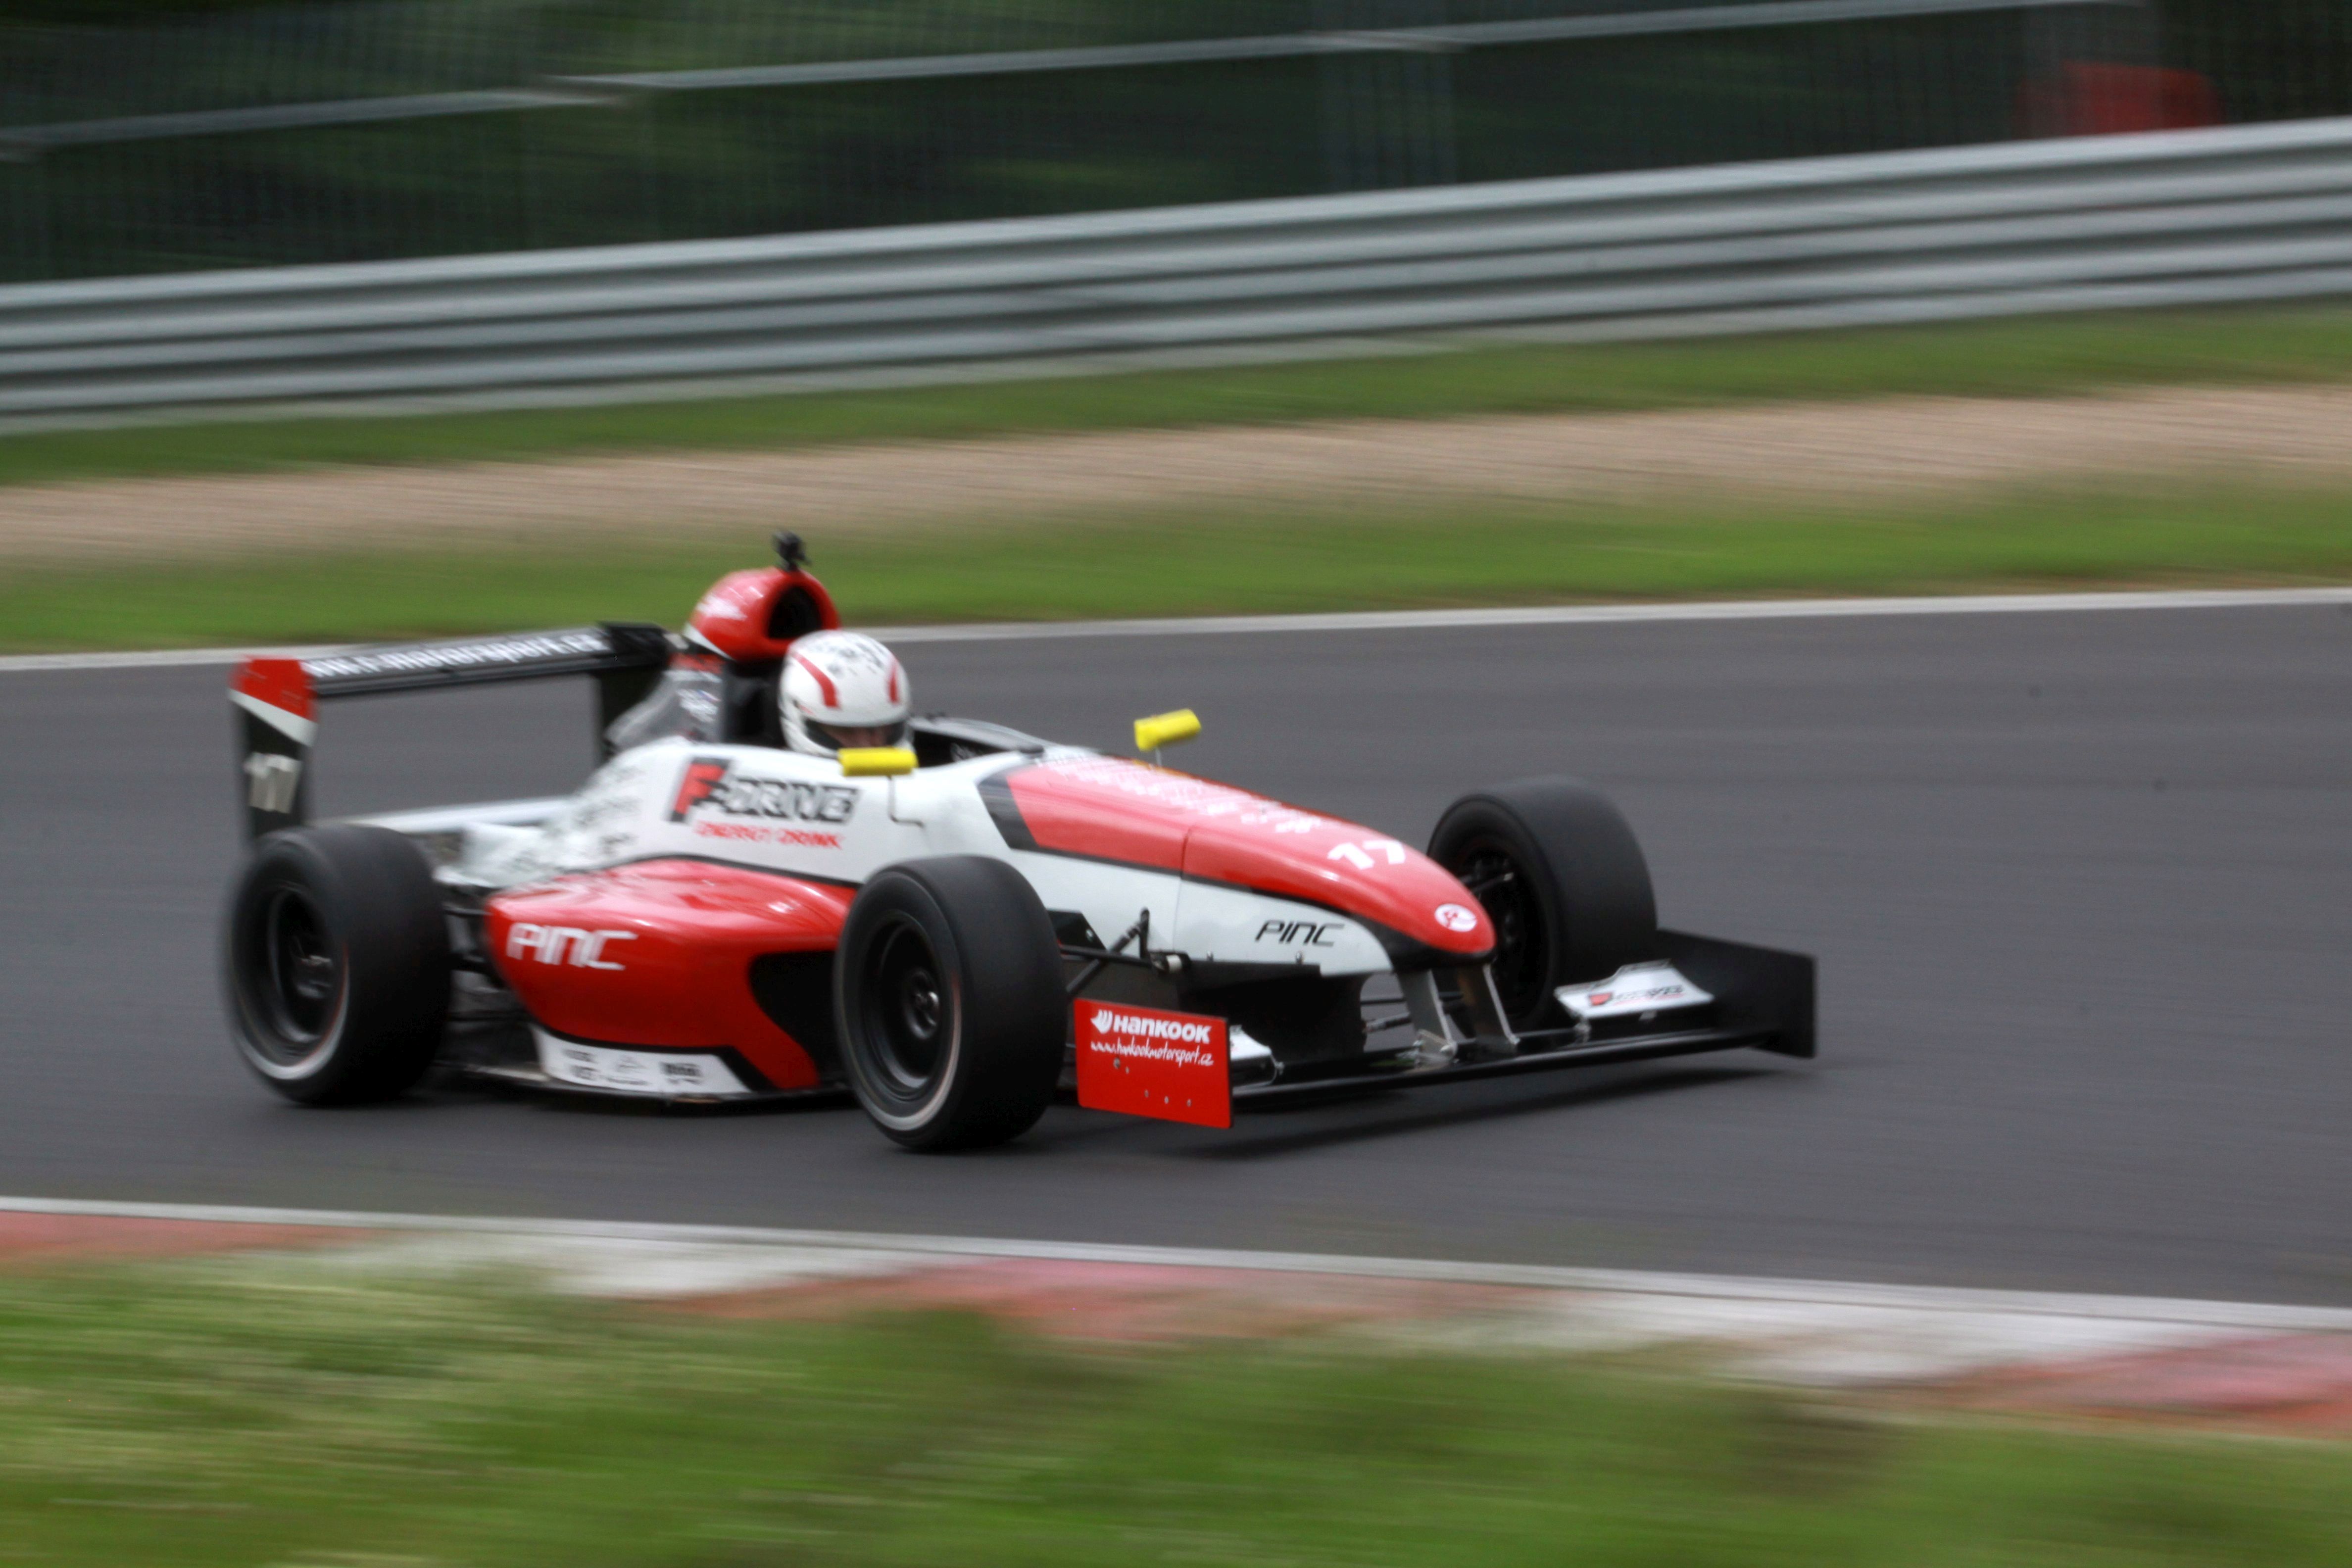
racing, circuits, formel, racing cars, tire, wheel, vehicle, helmet, car, automotive tire, automotive design, asphalt, sports gear, motorsport, formula racing, automotive exterior, indycar series, auto racing, automotive wheel system, formula one tyres, sports car racing, sports, race car, race track, competition event, formula one car, championship, open wheel car, performance car, kit car, personal protective equipment, race of champions, auto part, sports car, formula one, tar, motor vehicle, tournament, spoiler, Short track motor racing, player, driving, road, competition, sport venue, Formula libre, rolling